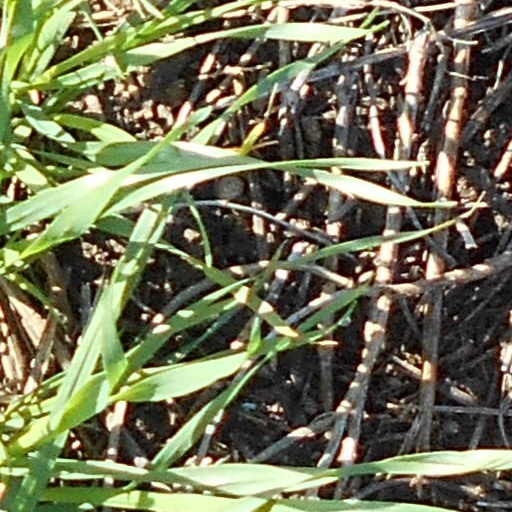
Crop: wheat